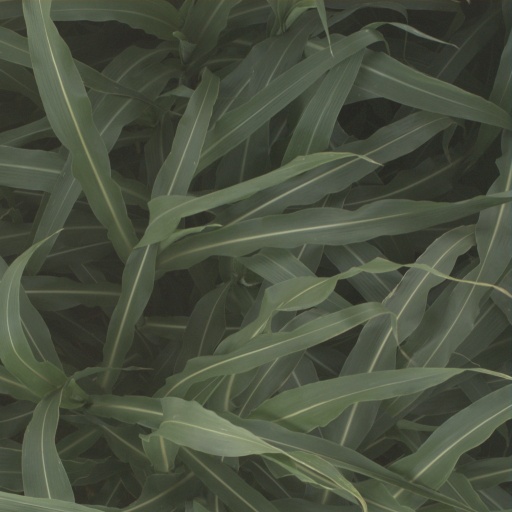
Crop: sorghum